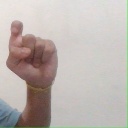
अक्षर: इ